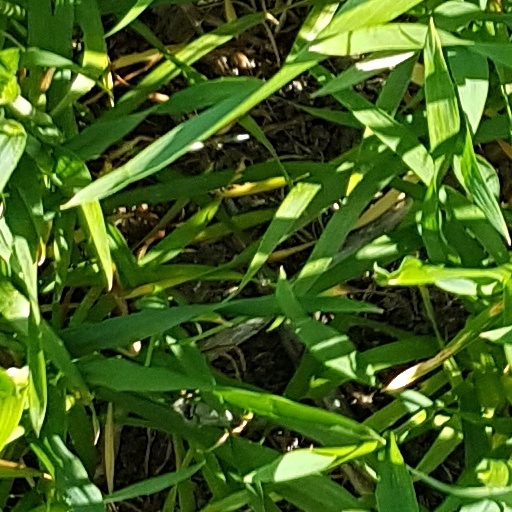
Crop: wheat